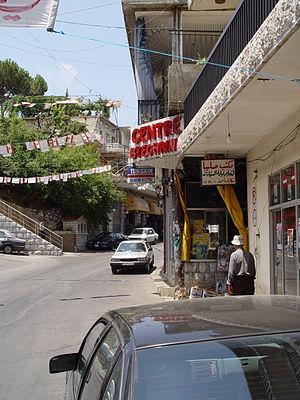
Bteghrine est une municipalité du caza du Metn au Mont-Liban.